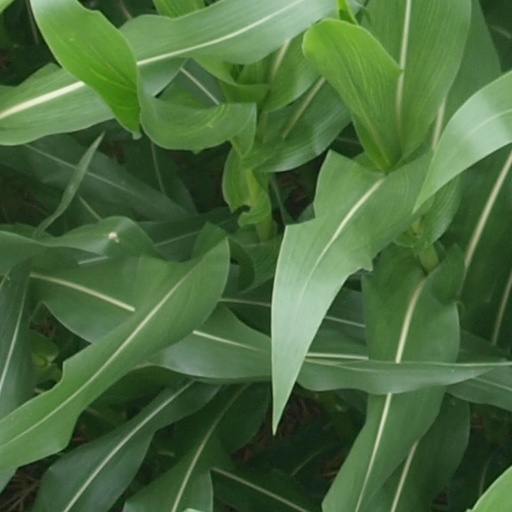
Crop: maize; corn